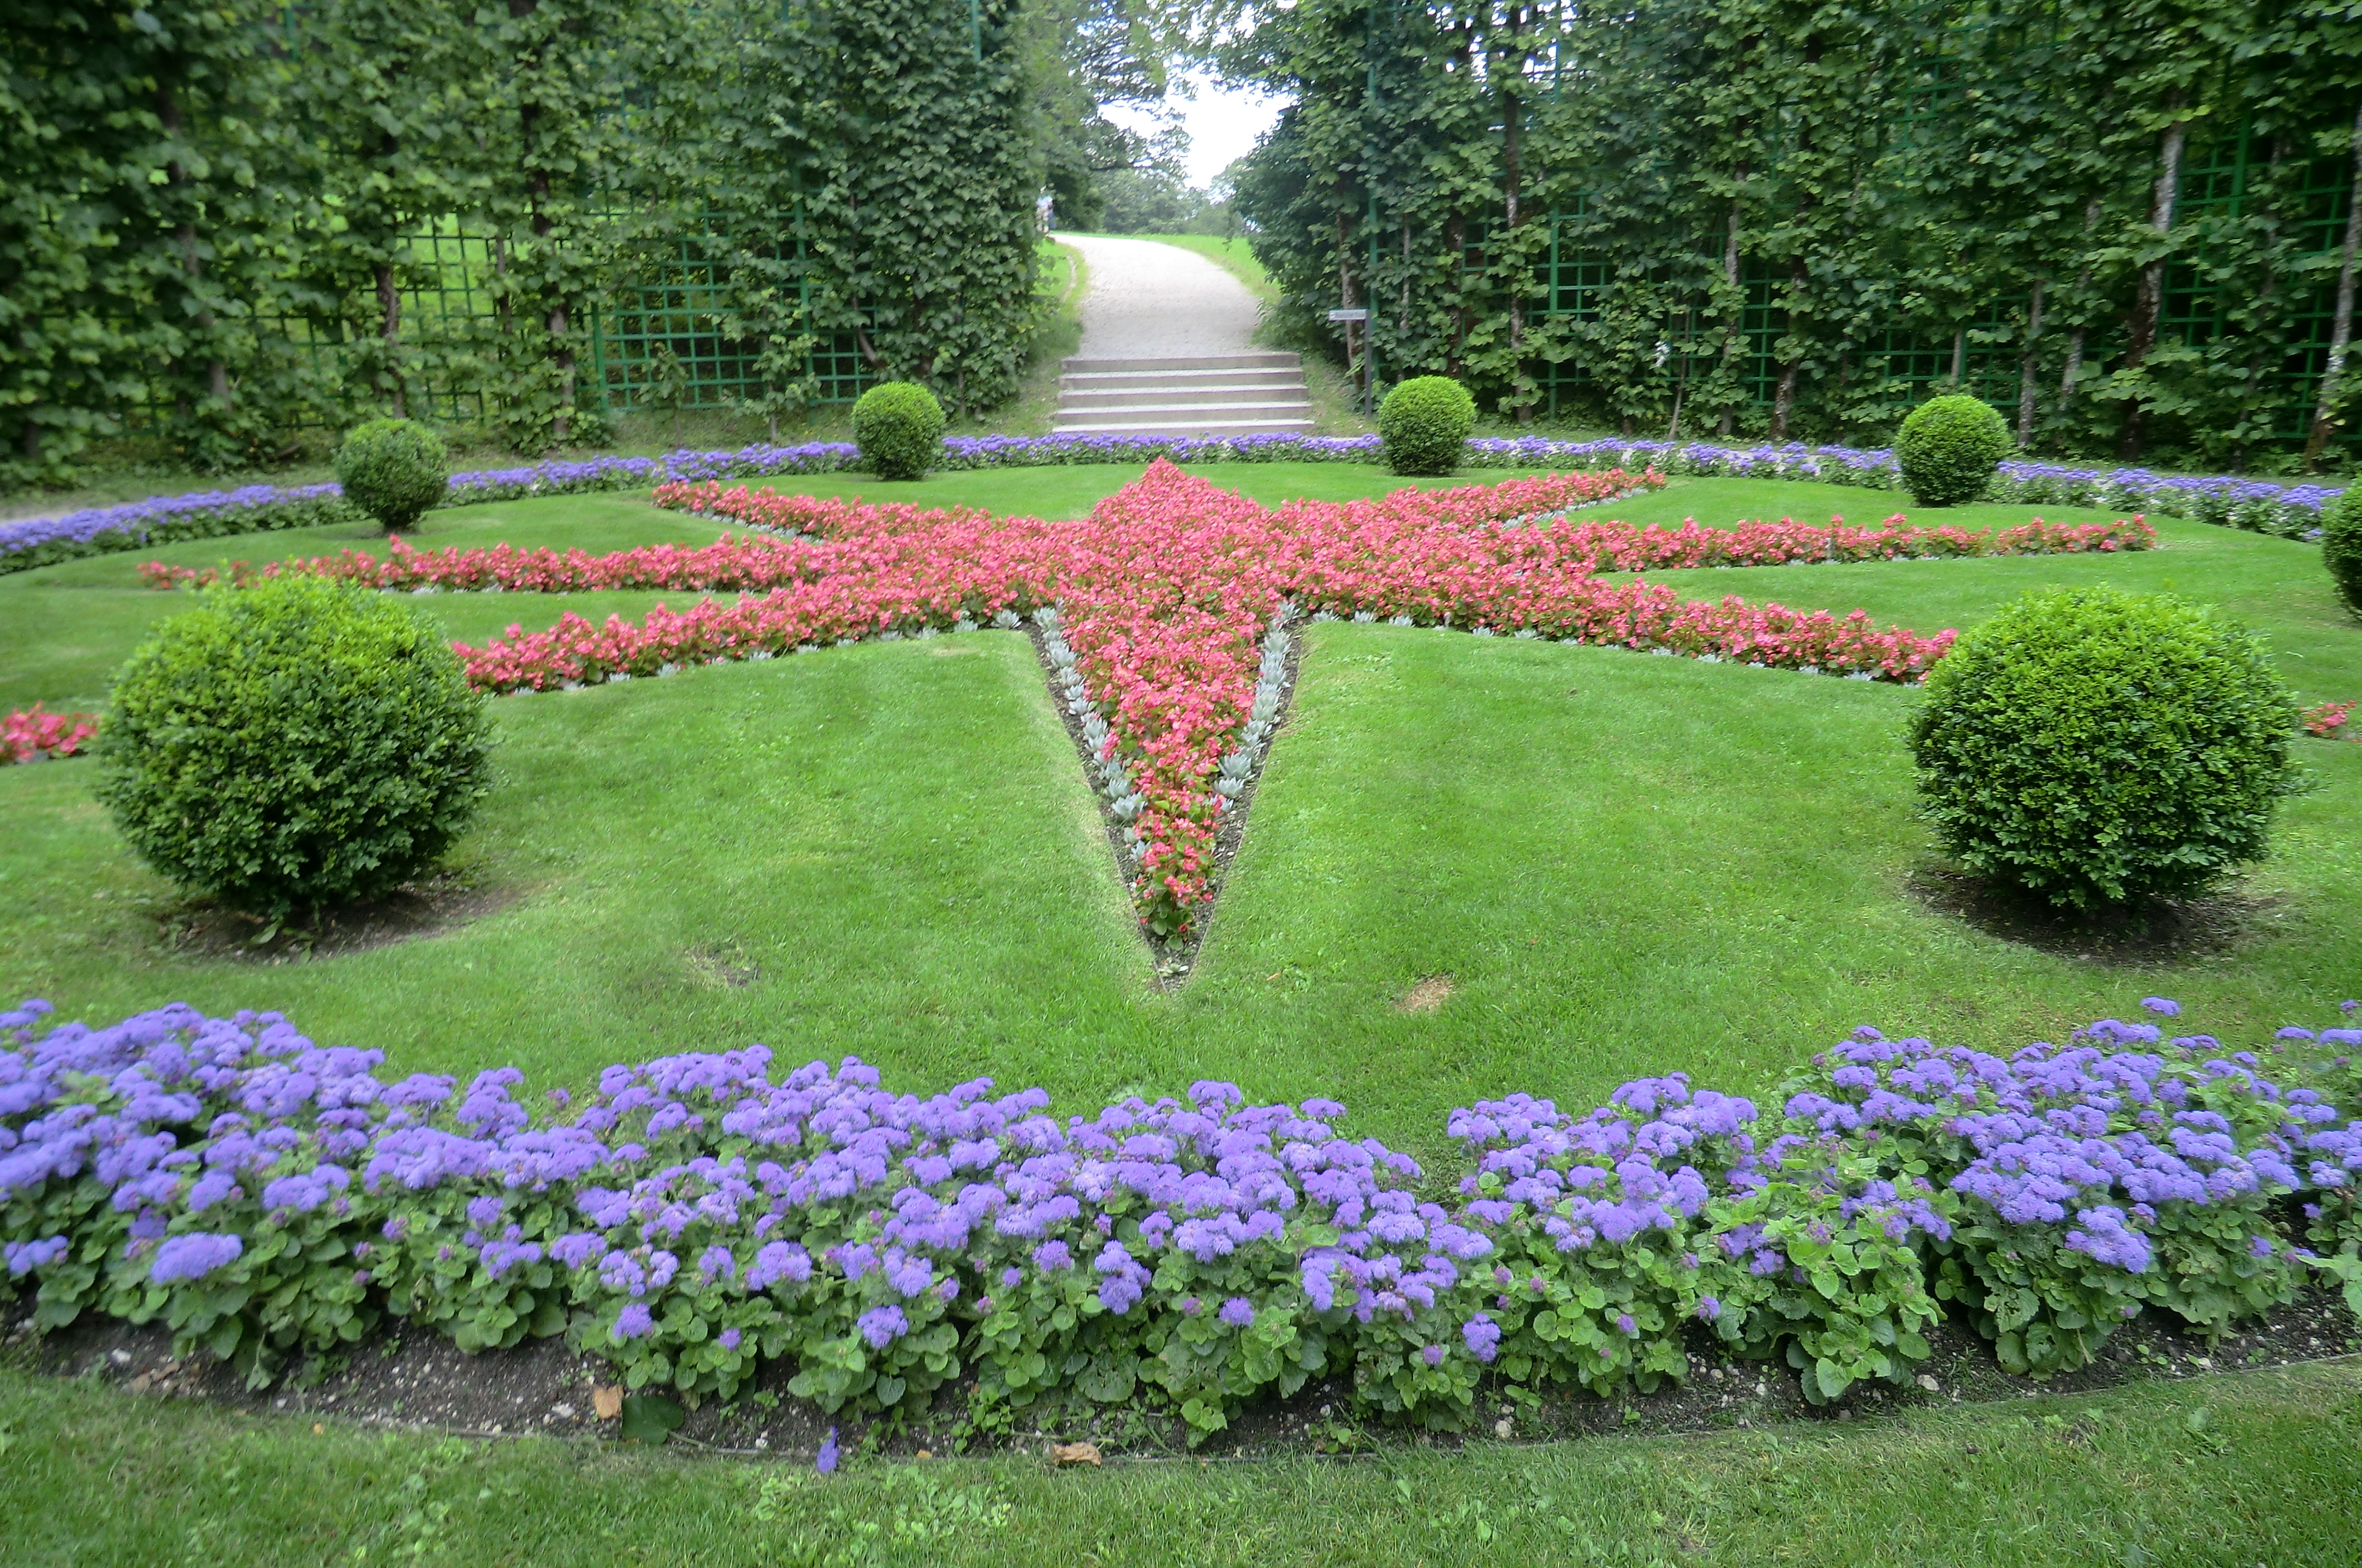
park, flowers, garden, plant, botanical garden, flower, flora, lawn, grass, shrub, hedge, yard, landscape, landscaping, groundcover, annual plant, walkway, flowering plant, tree, english lavender, spring, gardening, lavender, nepeta, evergreen